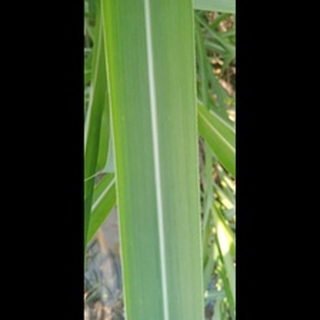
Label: healthy_sugarcane